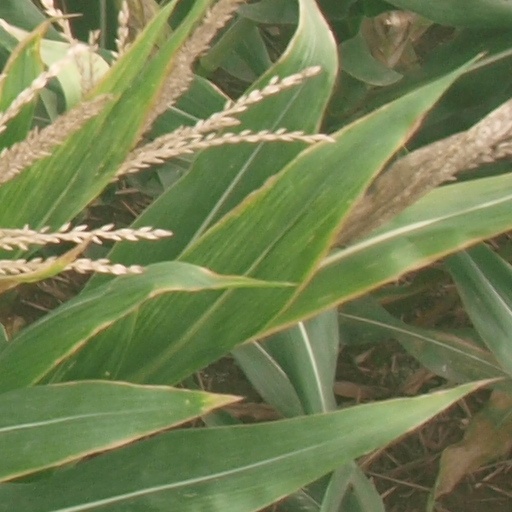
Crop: maize; corn